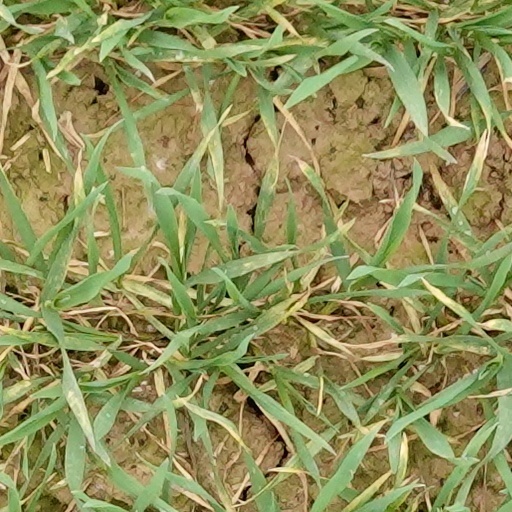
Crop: wheat